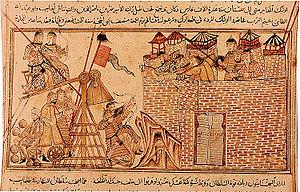
Un tug, ou un sülde, ou encore süld, est un bâton avec des poils de queue de cheval ou de yak de différentes couleurs disposés en cercle au sommet. Il a toujours été utilisé au cours de la période de l'Empire mongol, et plus tard adopté dans les khanats dérivés turco-mongols et turcs, ainsi que dans l'Empire ottoman. Au XVIIIᵉ siècle, il a également été adopté par la cavalerie Slave, sous le nom de bunchuk.
L’Empire mongol, ou ikh mongol ulus est le nom donné à un vaste état fondé au début du XIIIᵉ siècle par le souverain Gengis Khan, ses fils Djötchi, Tolui, Djaghataï et ses petits-fils Hülegü et Kubilai Khan, ainsi que leurs armées. Il recouvre, à son apogée, environ 33,2 millions de km², ce qui fait de lui - sur le plan de la superficie - le plus grand empire territorial de l'ère pré-moderne. Il s'appuie sur les vagues successives de migrations et de conquêtes effectuées par les hordes mongoles depuis le début du Moyen Âge. Ces conquêtes n'abolissent d'ailleurs pas toujours les formes antérieures d'administration mises en place par les états vaincus de part et d'autre de l'Eurasie, ce qui pose la question de la nature originale de l'Empire mongol sur le plan de son unité politique, linguistique, religieuse et économique. De plus, sa géographie, mêlant vastes territoires désertiques peu peuplés et zones de peuplement denses, son rapide éclatement, ainsi que l'impossible gestion d'une telle superficie avec les moyens techniques et humains de l'époque soulèvent des questions de définition sur la nature précise de l'état mongol médiéval.
Le trébuchet fait partie des pièces d’artillerie médiévales dites à contrepoids.